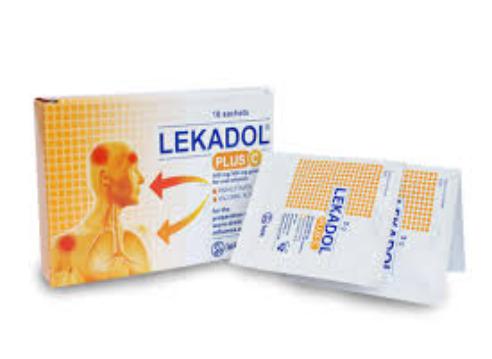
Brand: lekadol
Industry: Medical